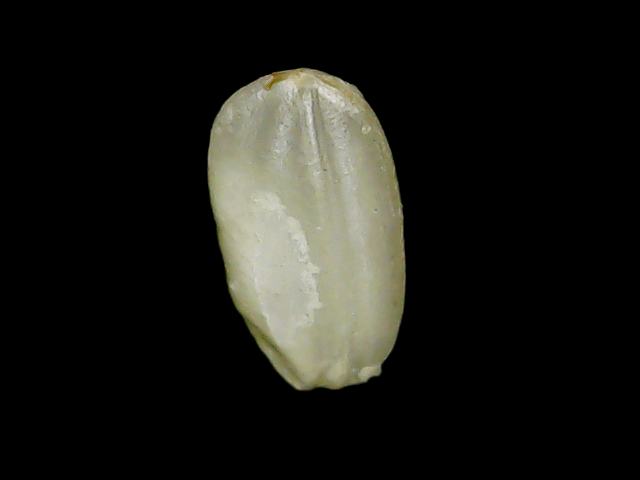
Rice variety: Binadhan8